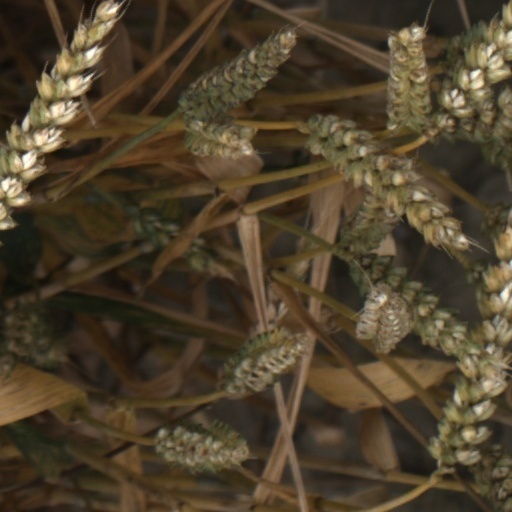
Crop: wheat